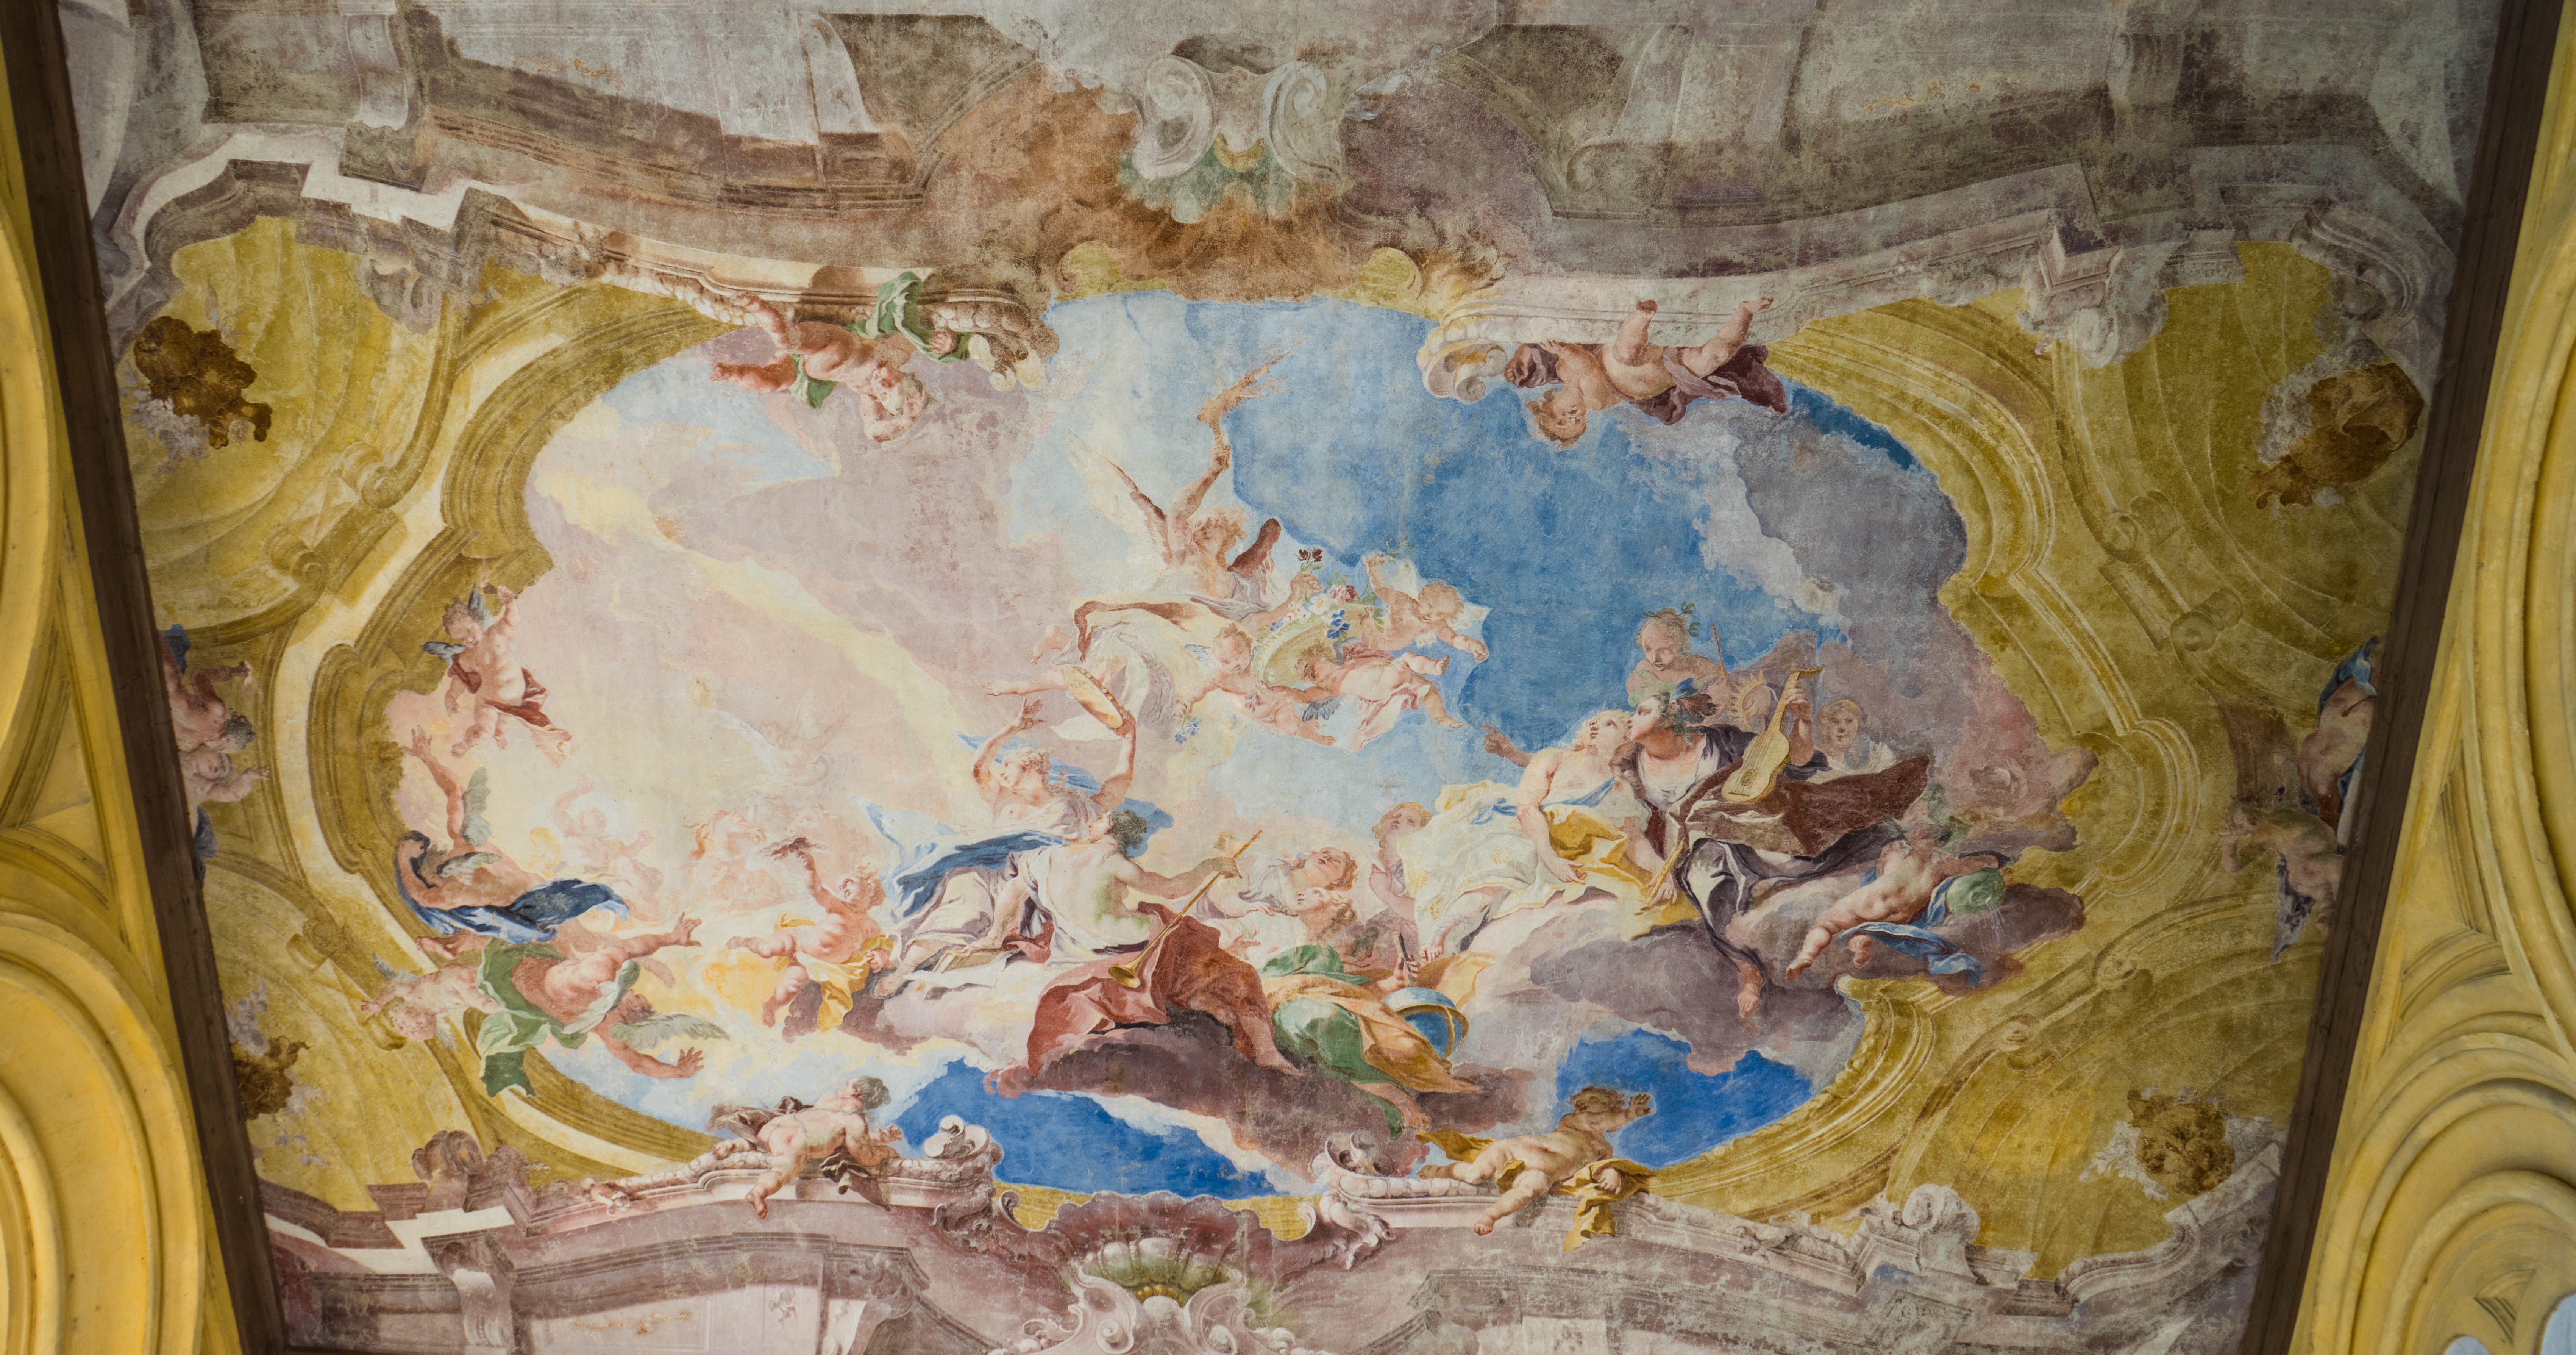
architecture, antique, interior, palace, old, ceiling, decoration, painting, art, design, ornate, mural, style, painted, tapestry, modern art, impressionist, ancient history, isola del garda